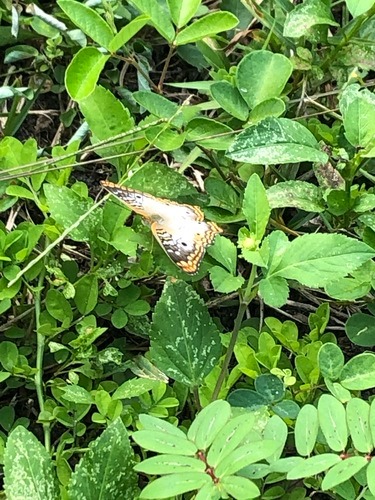
Scientific name: Anartia jatrophae
Common name: White peacock
Family: Nymphalidae
Order: Lepidoptera
Pollinator type: Primary pollinator
Habitat: Gardens, parks, and open areas
Geographic range: Southern United States to Argentina
Conservation status: Least Concern